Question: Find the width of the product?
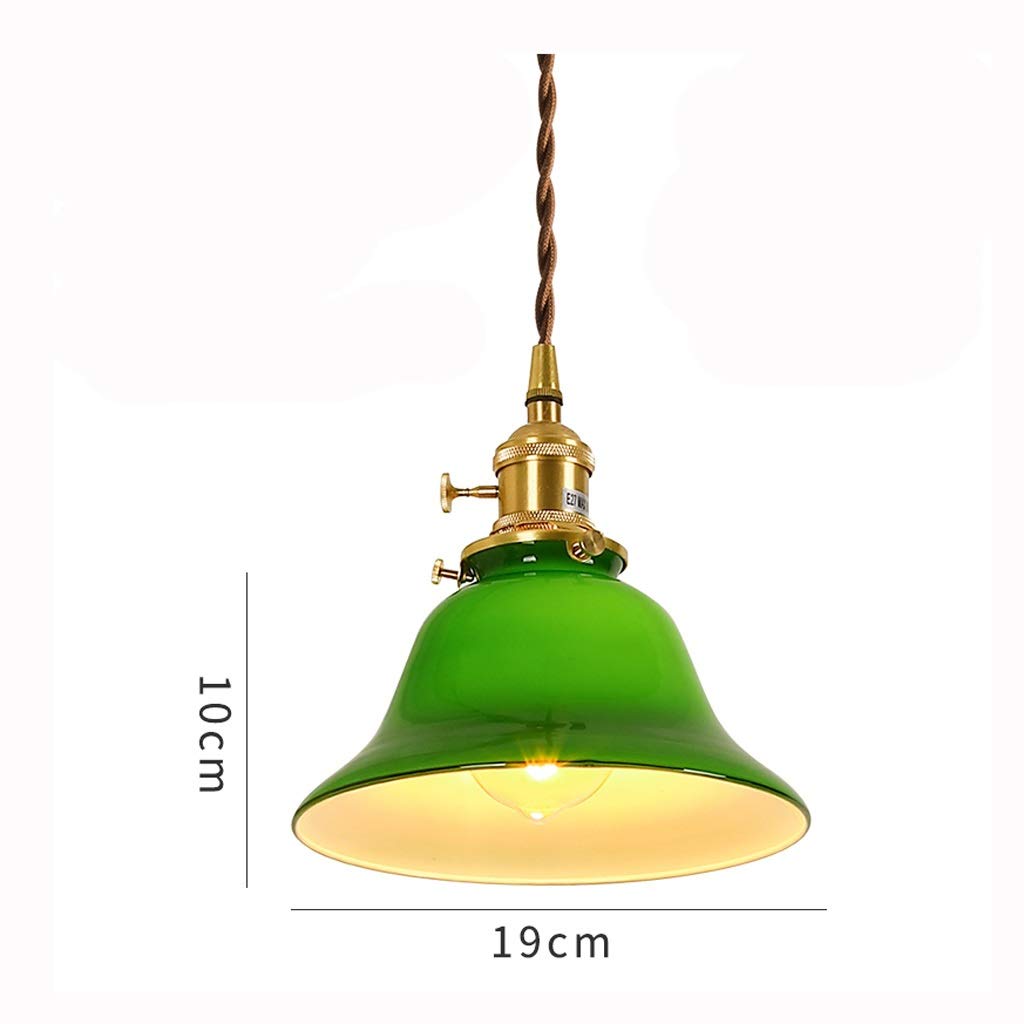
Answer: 19.0 centimetre